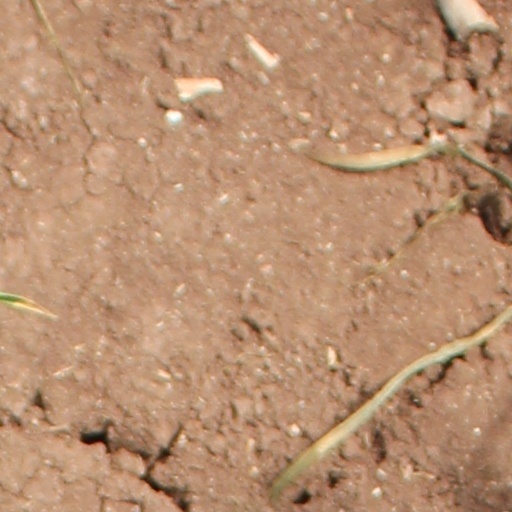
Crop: wheat